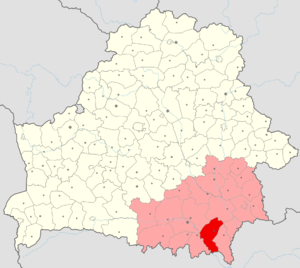
Le raïon de Khoïniki est une subdivision de la voblast de Homiel, en Biélorussie. Son centre administratif est la ville de Khoïniki.